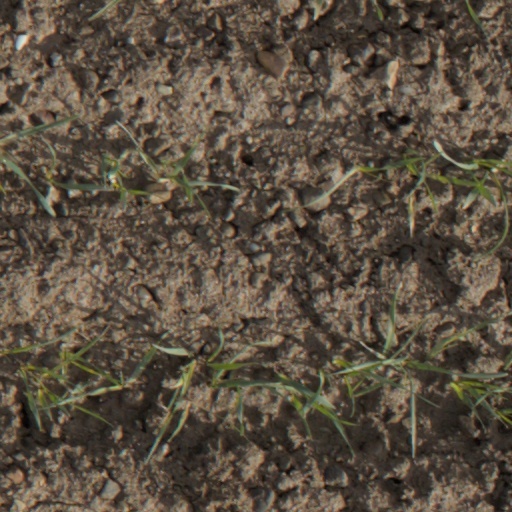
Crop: wheat